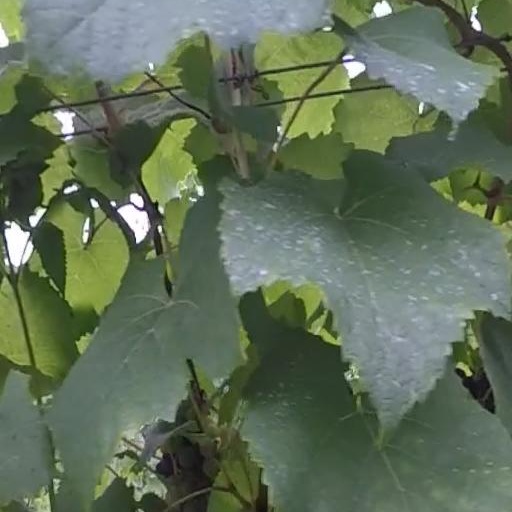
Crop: grape